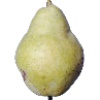
Label: Pear Williams 1